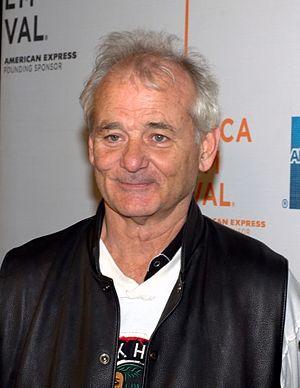
La Vie aquatique, film américain sorti en 2004, est le quatrième long-métrage réalisé par Wes Anderson. Il est dédié à l'océanographe français Jacques-Yves Cousteau et s'inspire librement de sa vie sur un ton parodique. Le film est une comédie dramatique qui, sous un aspect fantaisiste, aborde des thèmes forts comme la famille, le deuil, la vengeance, l'angoisse de vieillir ou l'échec.